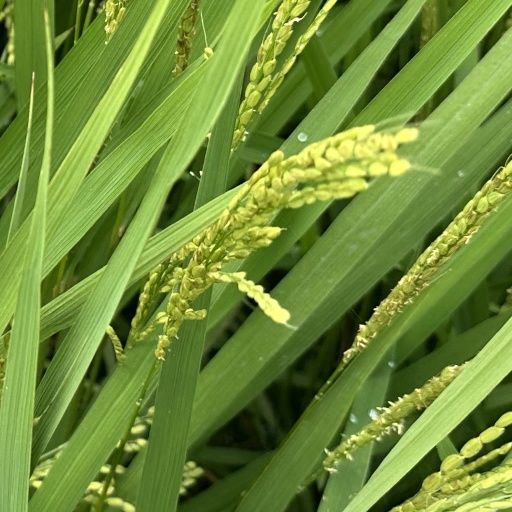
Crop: rice